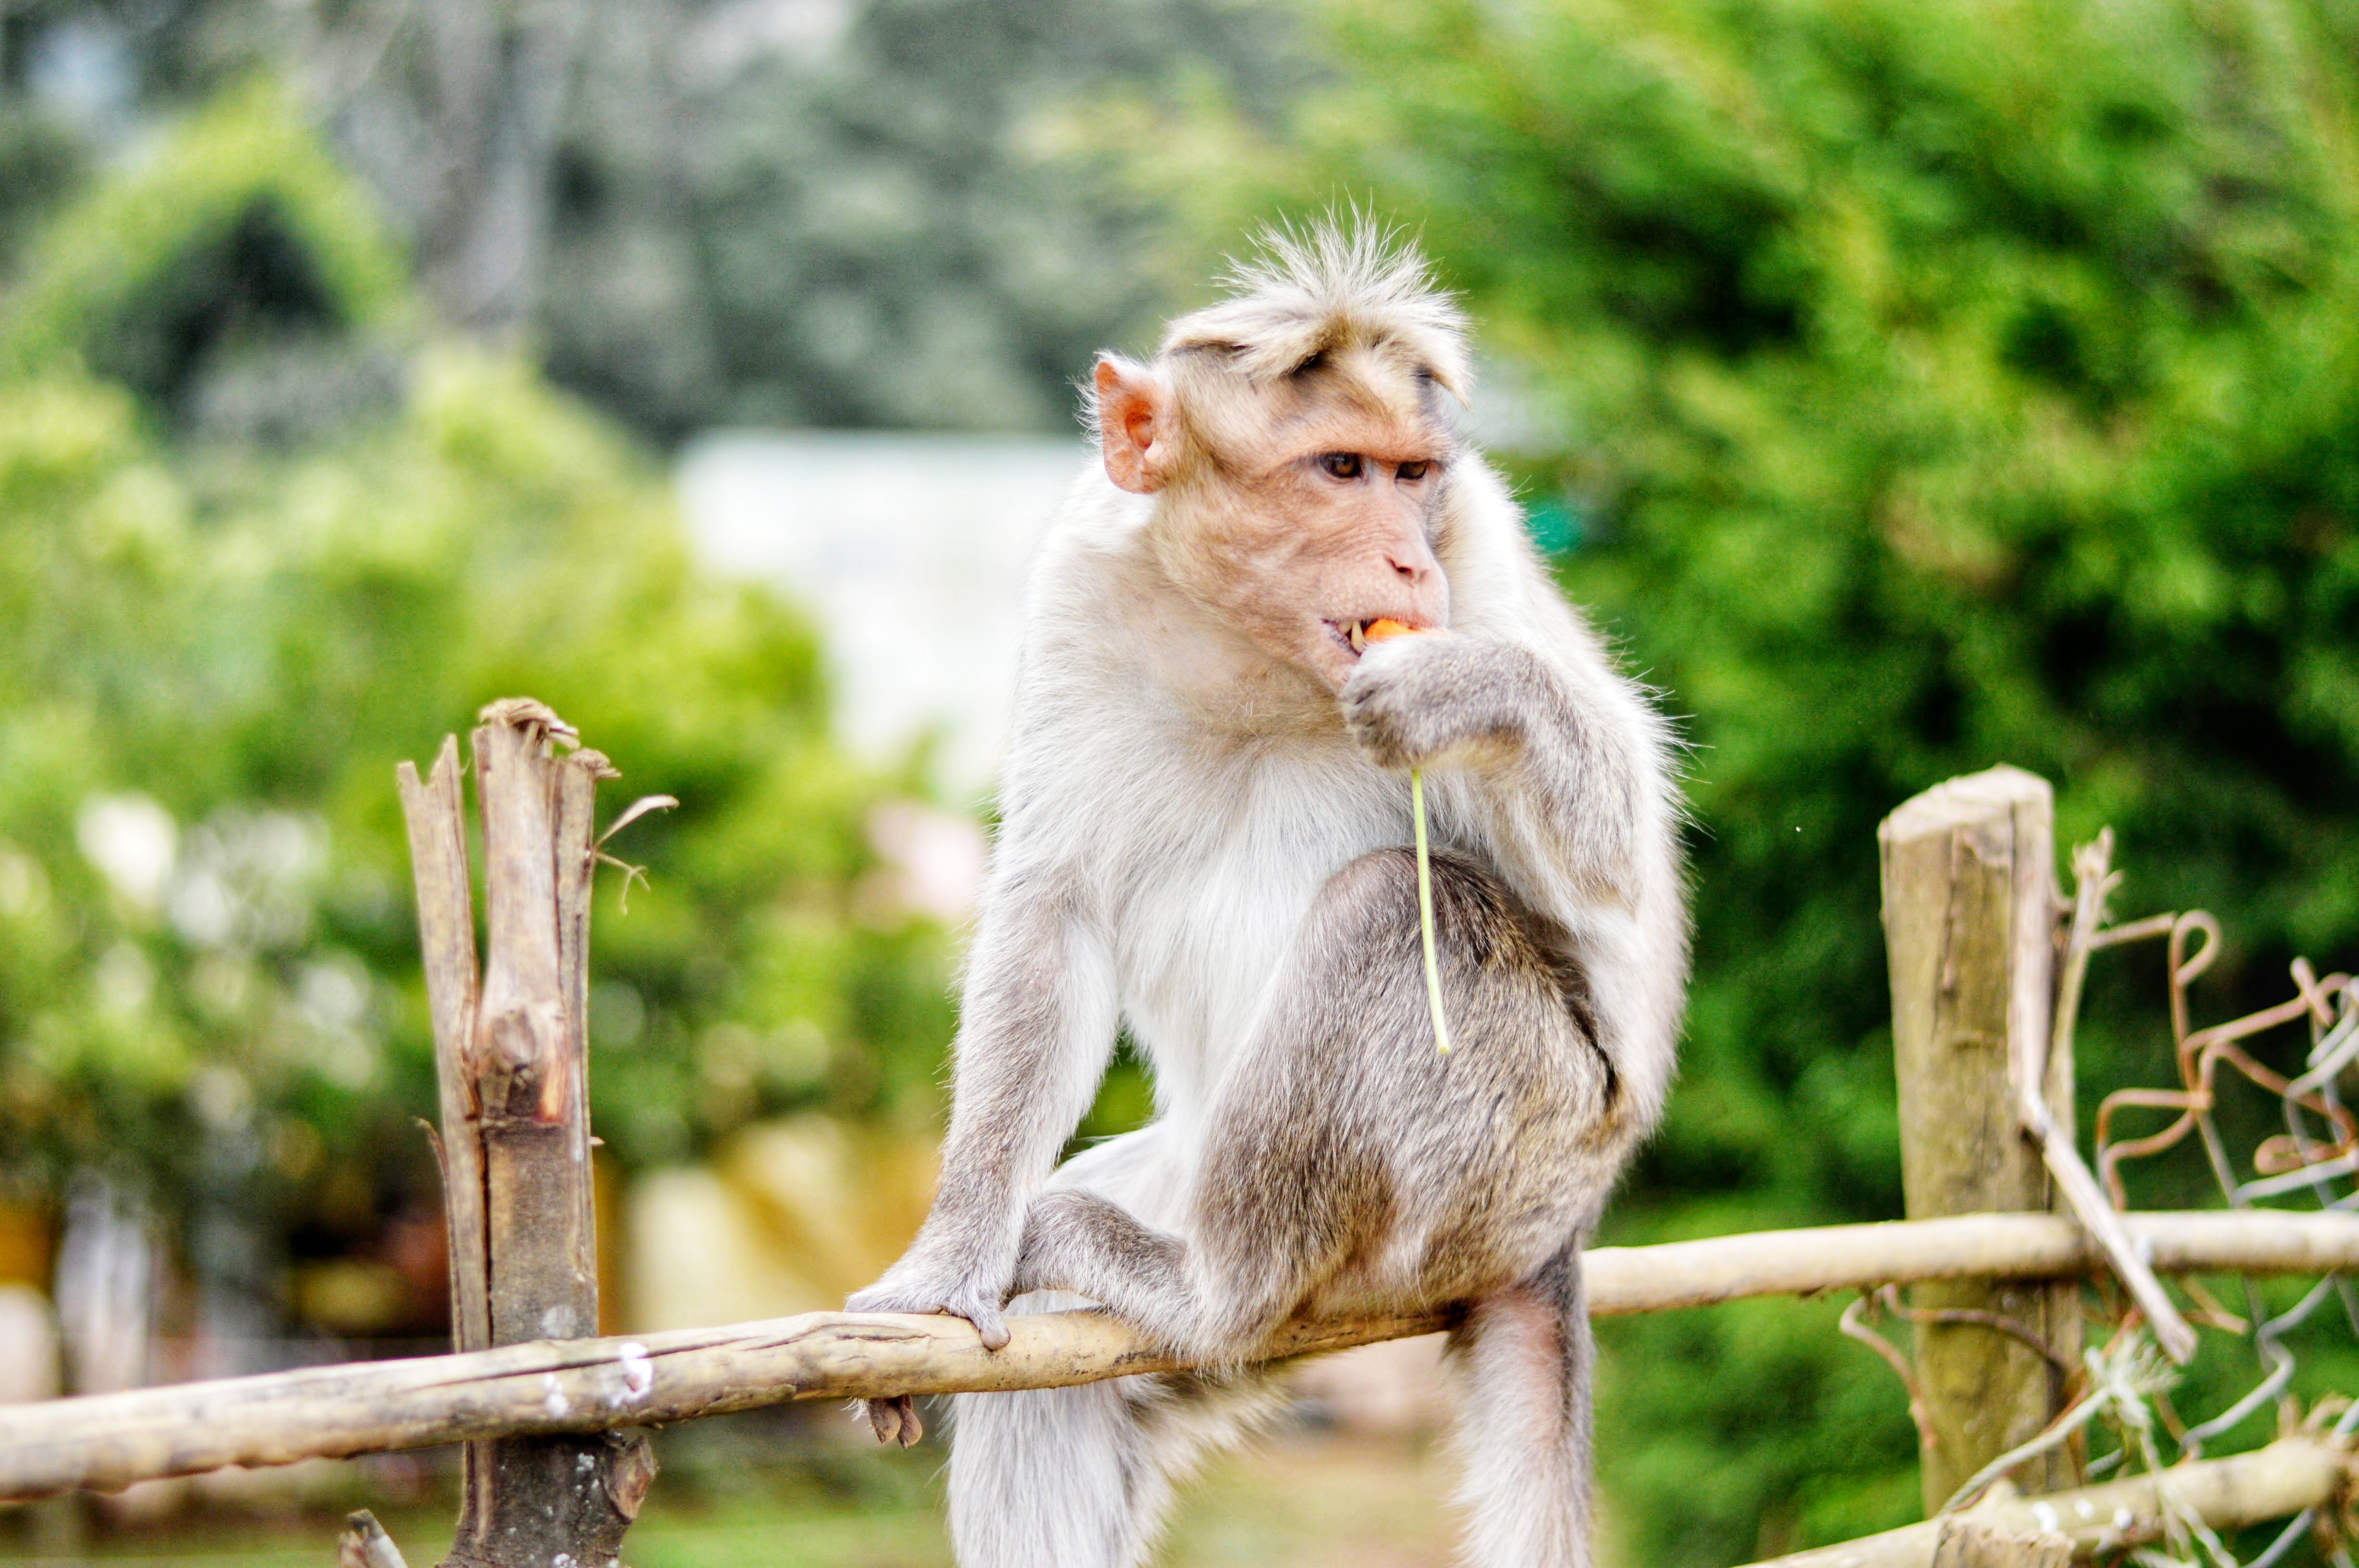
vertebrate, mammal, macaque, primate, rhesus macaque, wildlife, japanese macaque, Patas